Nele Coll

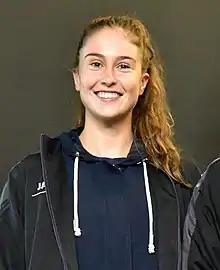
Nele Gillis in 2017

Nele Coll (born 20 February 1996) is a professional squash player who represents Belgium. She reached a career-high world ranking of World No. 4 in November 2023.